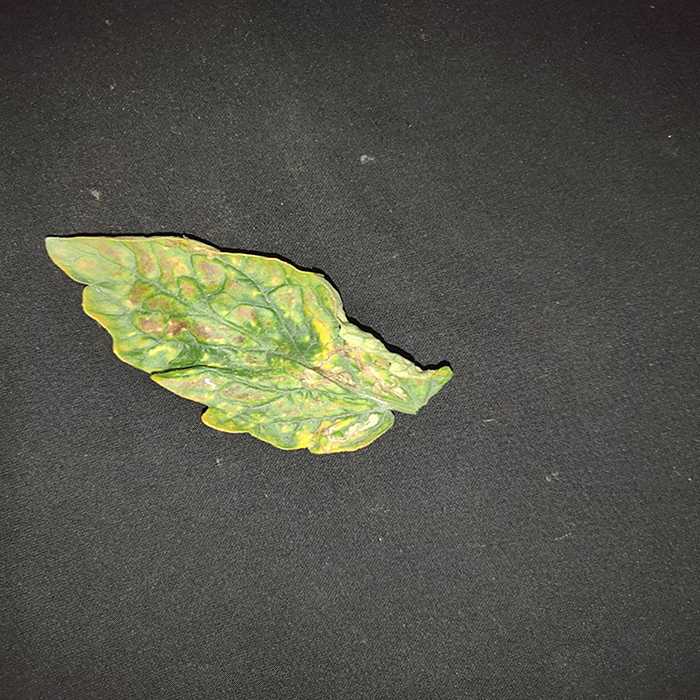
Plant: Tomato
Label: Tomato spotted wilt